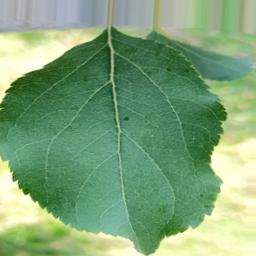
Label: Healthy